Then Churchill Said to Me

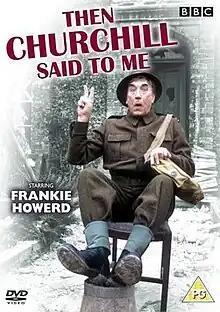

Then Churchill Said to Me is a television comedy series starring Frankie Howerd and Nicholas Courtney. Made in 1982, the series was not screened until 1993.